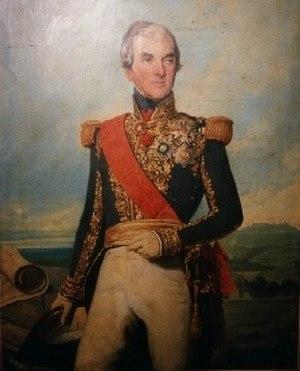
L'avenue Dode-de-la-Brunerie est une voie du 16ᵉ arrondissement de Paris, en France.
Cette page recense, par règne ou mandat politique, les personnalités élevées à la dignité de maréchal de France, grand office de la couronne de France, leur portrait et leurs armoiries.
Voiron est une commune française située dans la neuvième circonscription du département de l'Isère en région Auvergne-Rhône-Alpes et, autrefois, rattachée à l'ancienne province du Dauphiné.
Guillaume Dode de la Brunerie, né le 30 avril 1775 à Saint-Geoire-en-Valdaine, mort le 1ᵉʳ mars 1851 à Paris, est un général français du Premier Empire, et un maréchal de France.